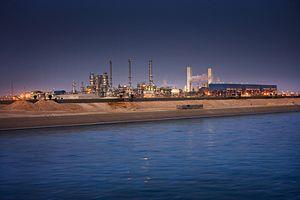
La chimie des composés en C₁ ou chimie C₁ est la chimie des molécules à un seul atome de carbone. Bien que de nombreux composés et ions ne contiennent qu'un seul carbone, la recherche se concentre sur les matières premières stables et abondantes en C₁. Quatre composés sont d'une importance industrielle majeure : le méthane, le monoxyde de carbone, le dioxyde de carbone et le méthanol. Les technologies qui interconvertissent ces espèces sont d'un intérêt majeur.
Oryx GTL est une usine de carburants synthétiques situé à Ras Laffan au Qatar. Elle est possédé par Qatar Petroleum et Sasol. Elle utilise le procédé GTL pour convertir le gaz naturel en produits pétroliers liquides. Sa capacité était en 2007 était de 34 000 barils/jour.